Hispanics in the United States Marine Corps

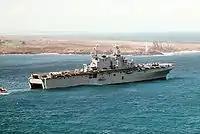
USS "Belleau Wood" commanded by Brigadier General Joseph V. Medina

On August 2, 1990, Saddam Hussein sent an invading force of Iraqi troops into Kuwait. According to the United States government Hussein's forces would continue south into Saudi Arabia's oil fields. The United States military deployment to Saudi Arabia, Operation Desert Shield, grew rapidly to become the largest American deployment since the Vietnam War.